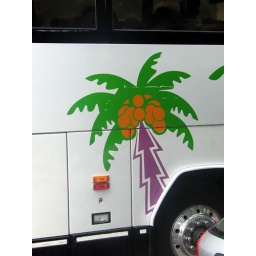
a tour bus of course, shot on a street corner in Honolulu